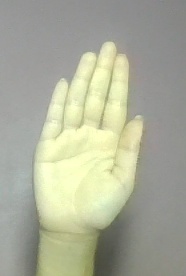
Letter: seen